Cyclone Sose

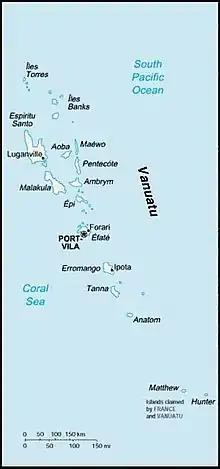
Annotated map of Vanuatu; click to enlarge

Prior to the storm's passage of New Caledonia, residents there were advised to take basic precautions, such as remaining indoors during bouts of inclement weather. Storm warnings were hoisted over the Loyalty Islands and South Province. Vanuatu's Department of Meteorology began posting official alerts on April 7. Warnings for heavy rains and strong winds were posted throughout northern New Zealand in anticipation of the storm's remnants. With Easter weekend, more motorists were already expected to be traveling longer distances, and officials grew concerned of dangerous effects on traffic from the cyclone. Police increased their presence to unprecedented levels in an attempt to control speeding and other hazardous behaviors.